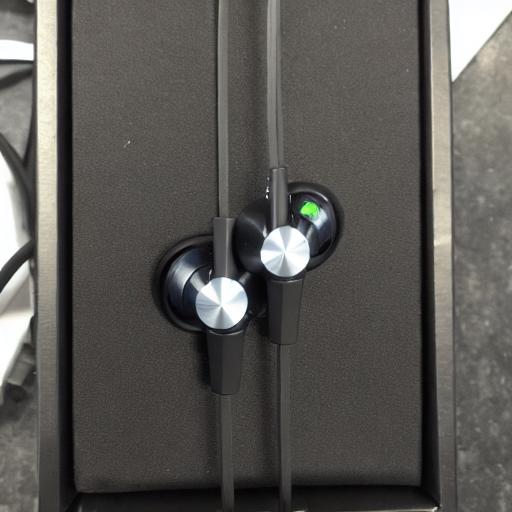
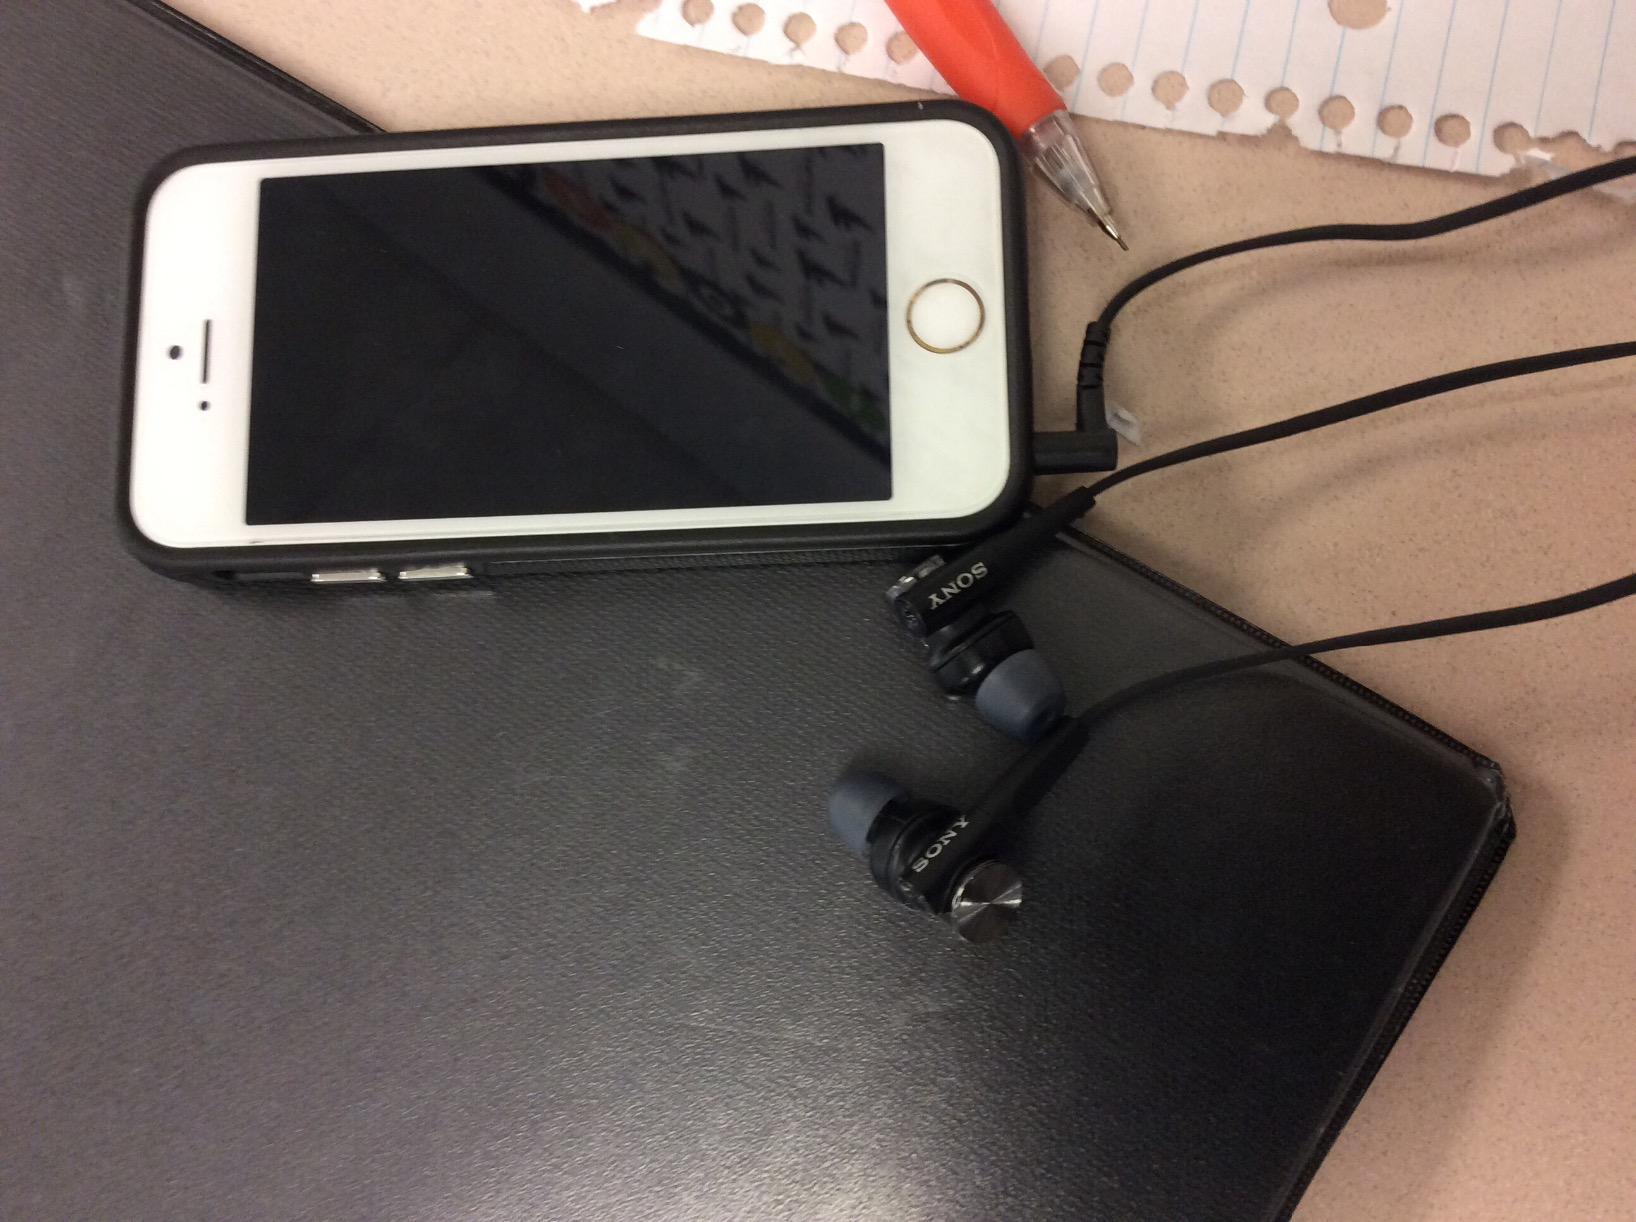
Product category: headphones
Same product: no